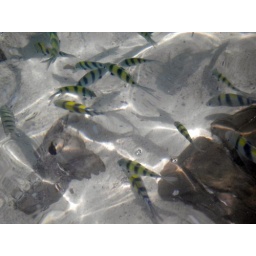
Not snorkeling, just standing in the water with these guys